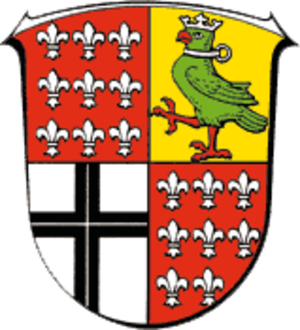
Eiterfeld
Coat of arms of Eiterfeld
Eiterfeld er en by i Hessen i det centrale Tyskland. Pr. 2006 havde byen 7538 indbyggere.